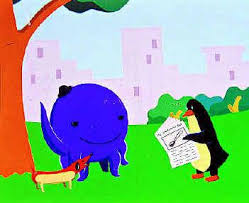
Portrait style: Cartoon Portrait